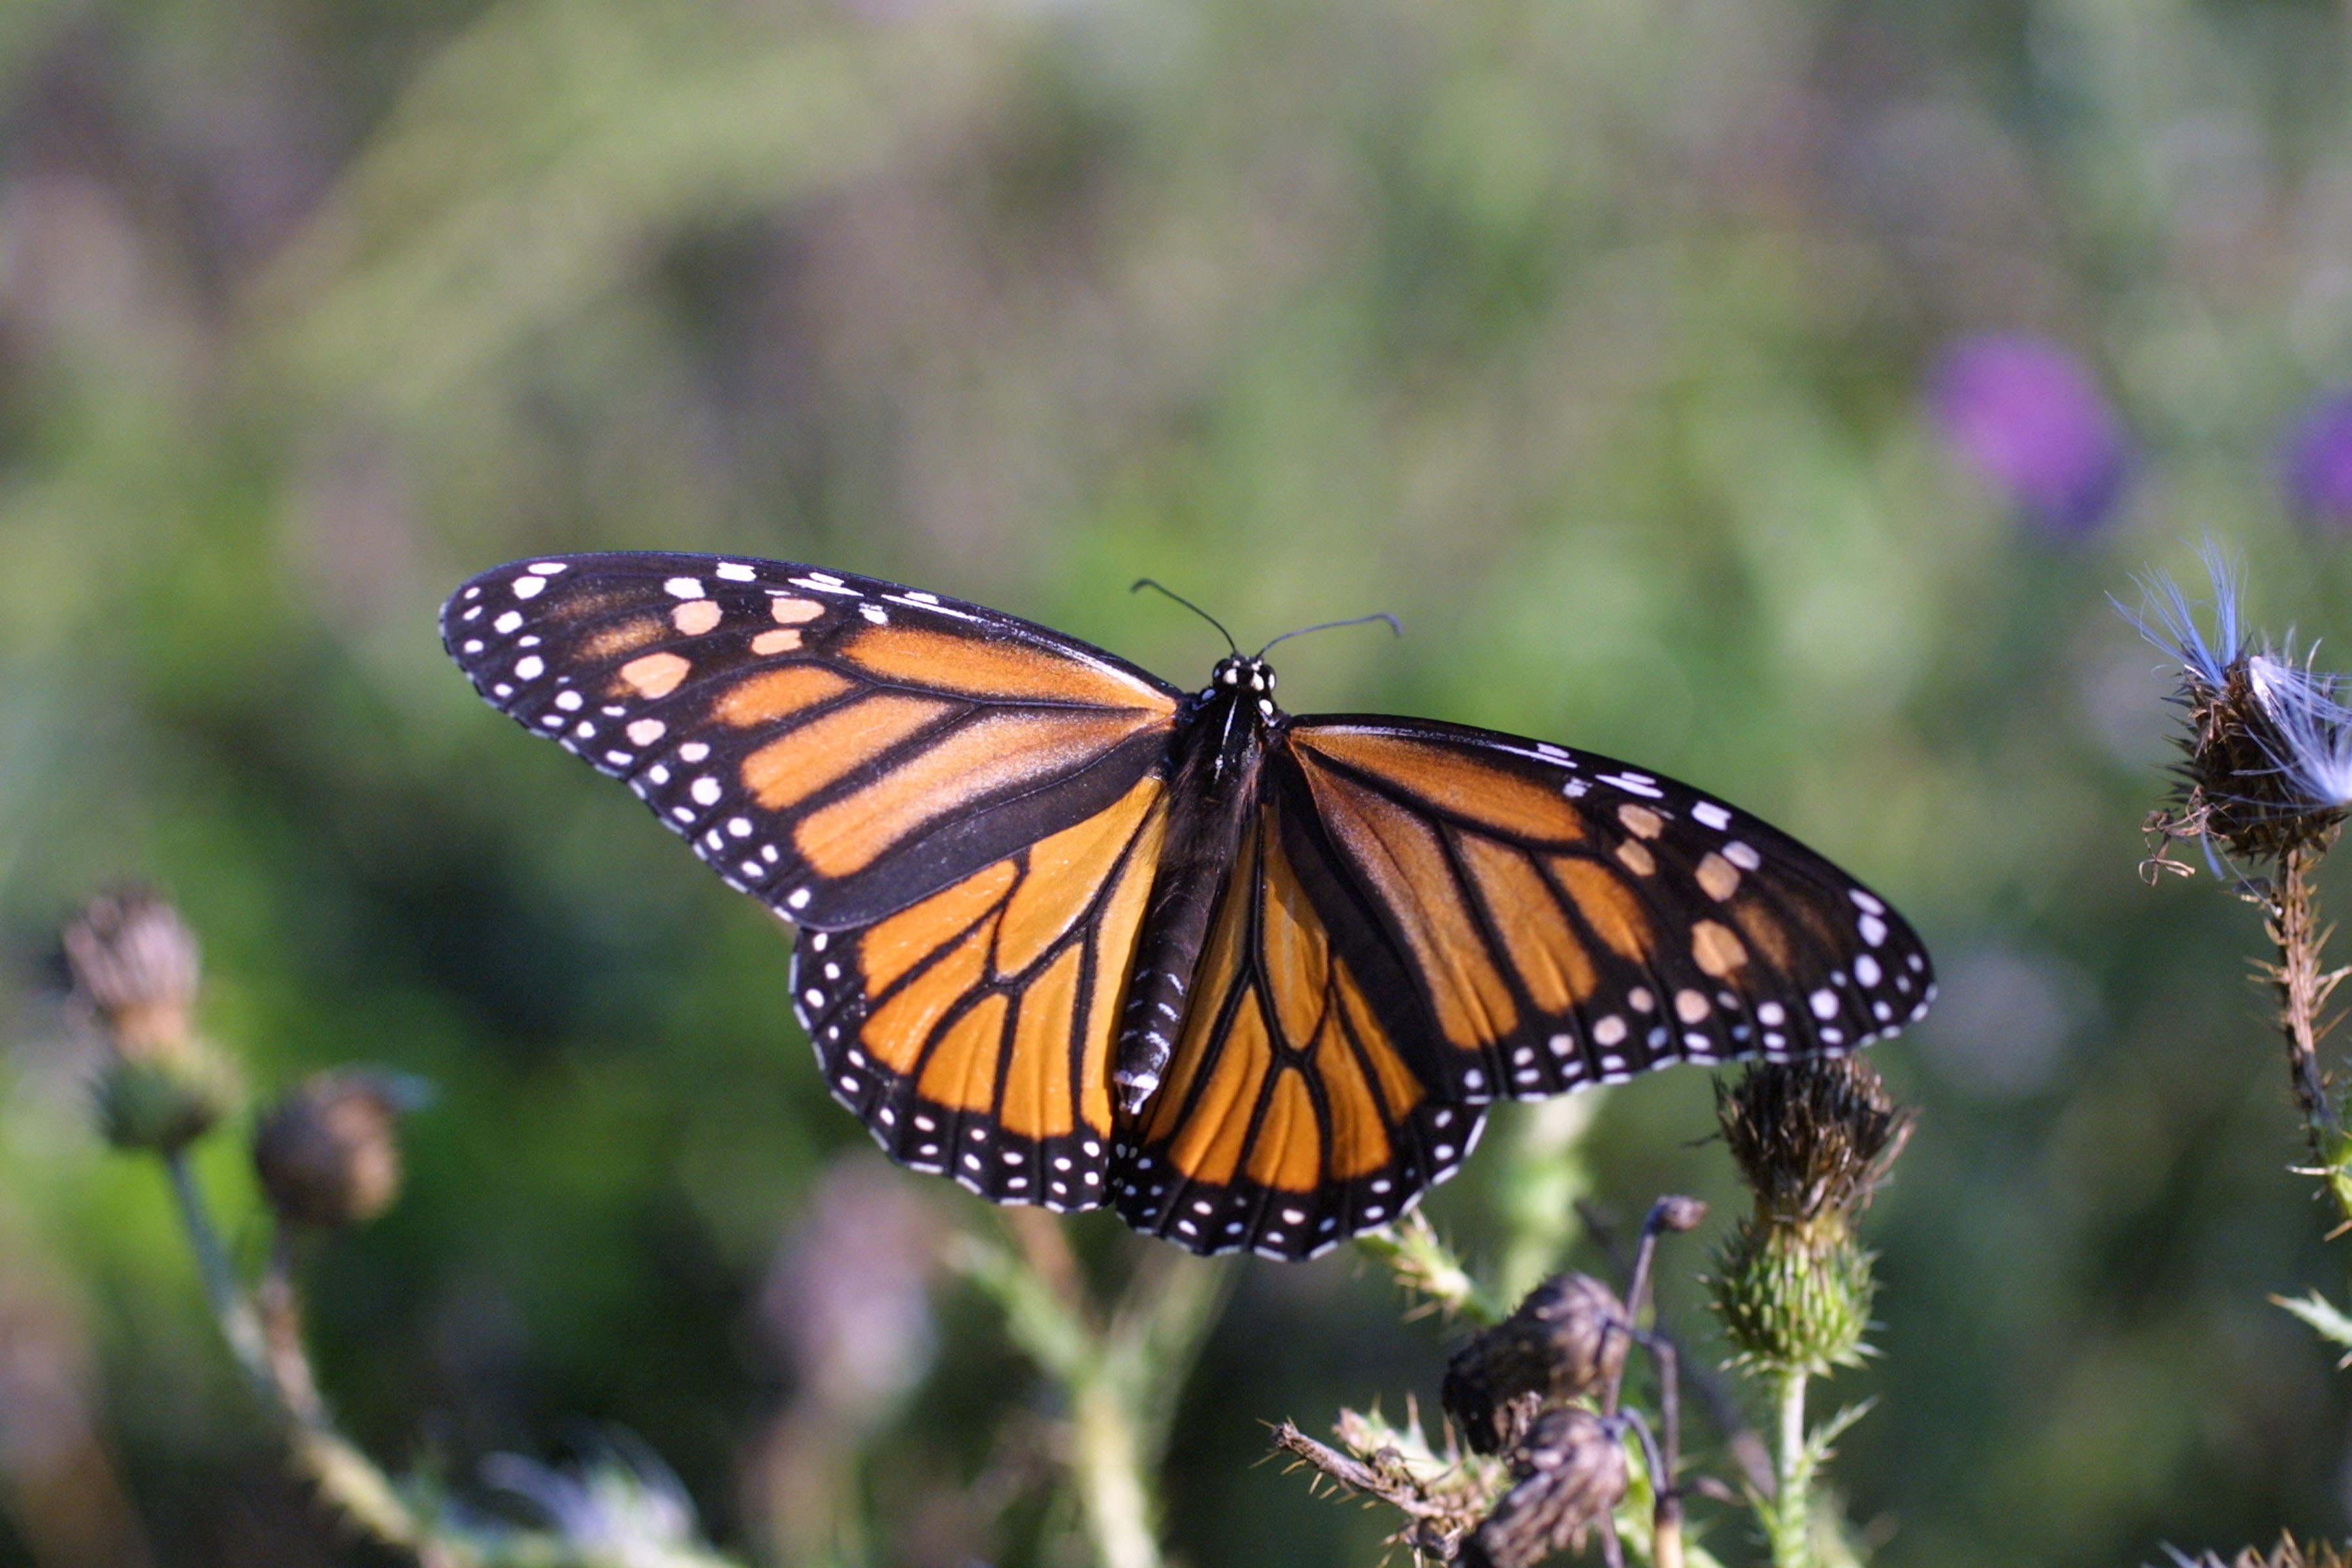
nature, blossom, flower, bloom, wildlife, orange, insect, macro, butterfly, colorful, fauna, invertebrate, monarch butterfly, wings, nectar, macro photography, arthropod, pollinator, moths and butterflies, lycaenid, brush footed butterfly, colias